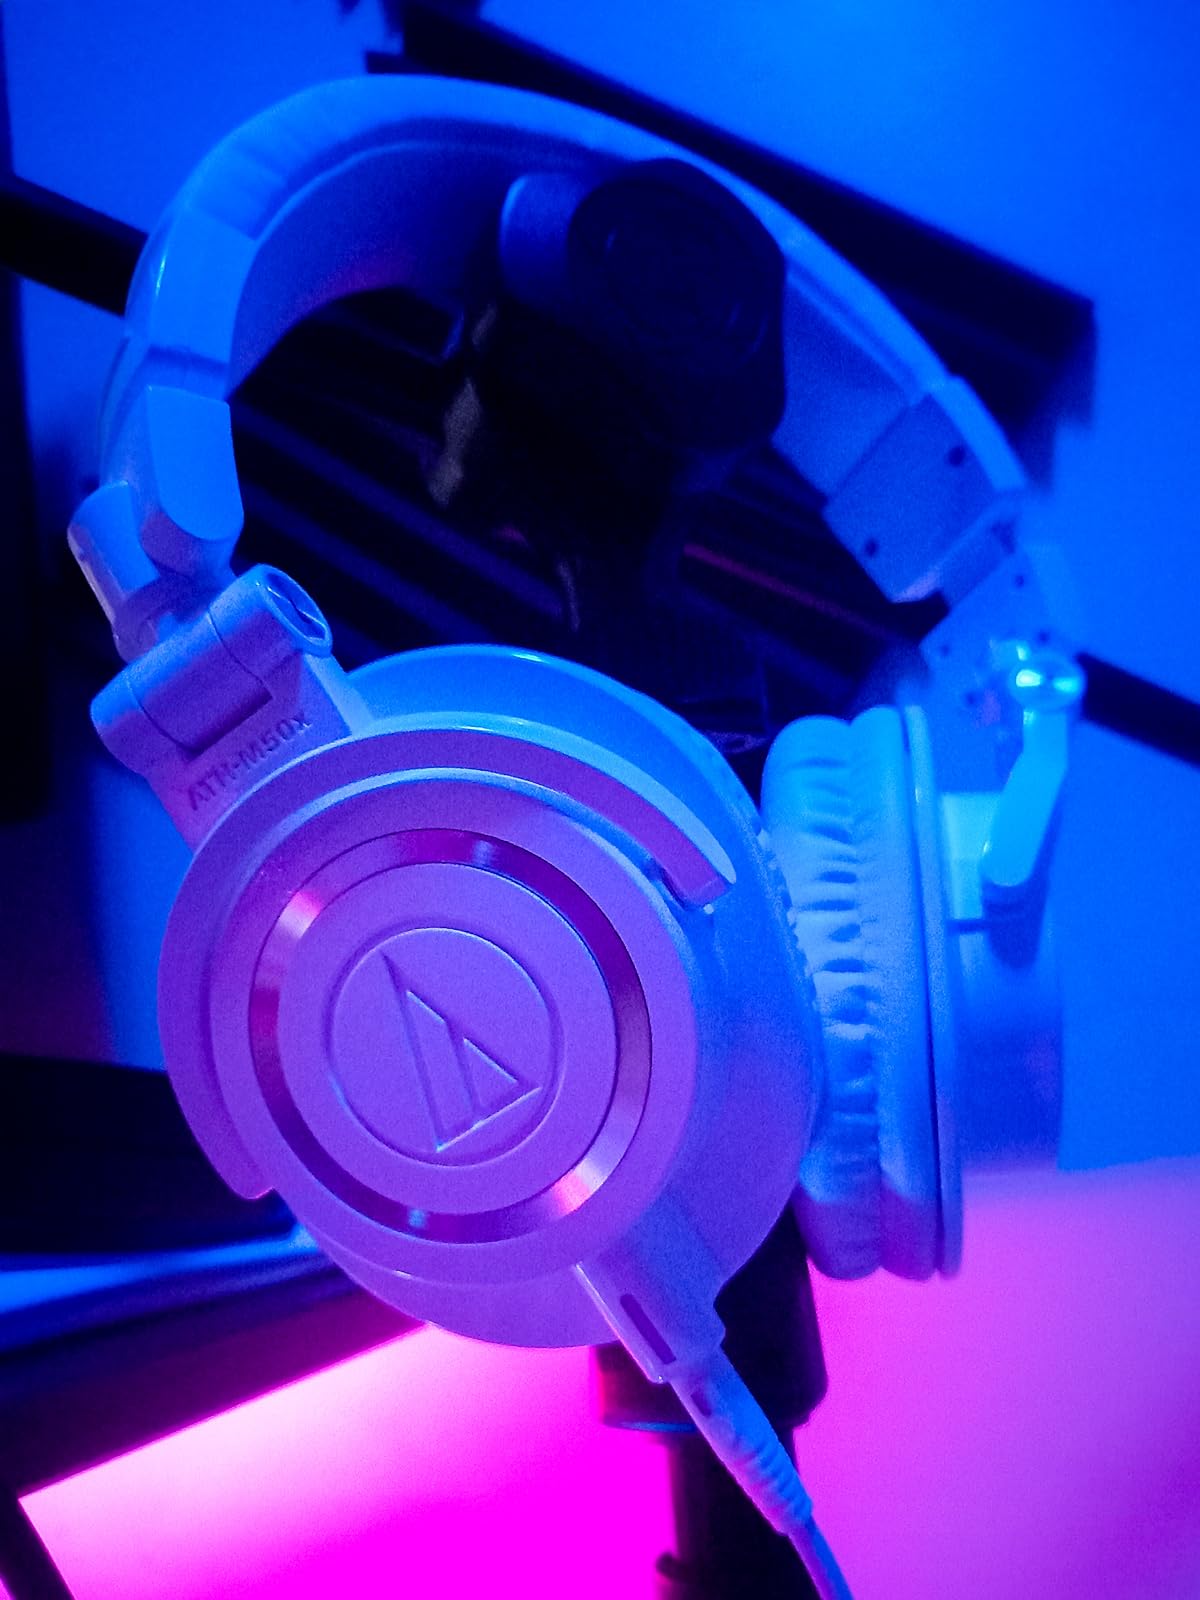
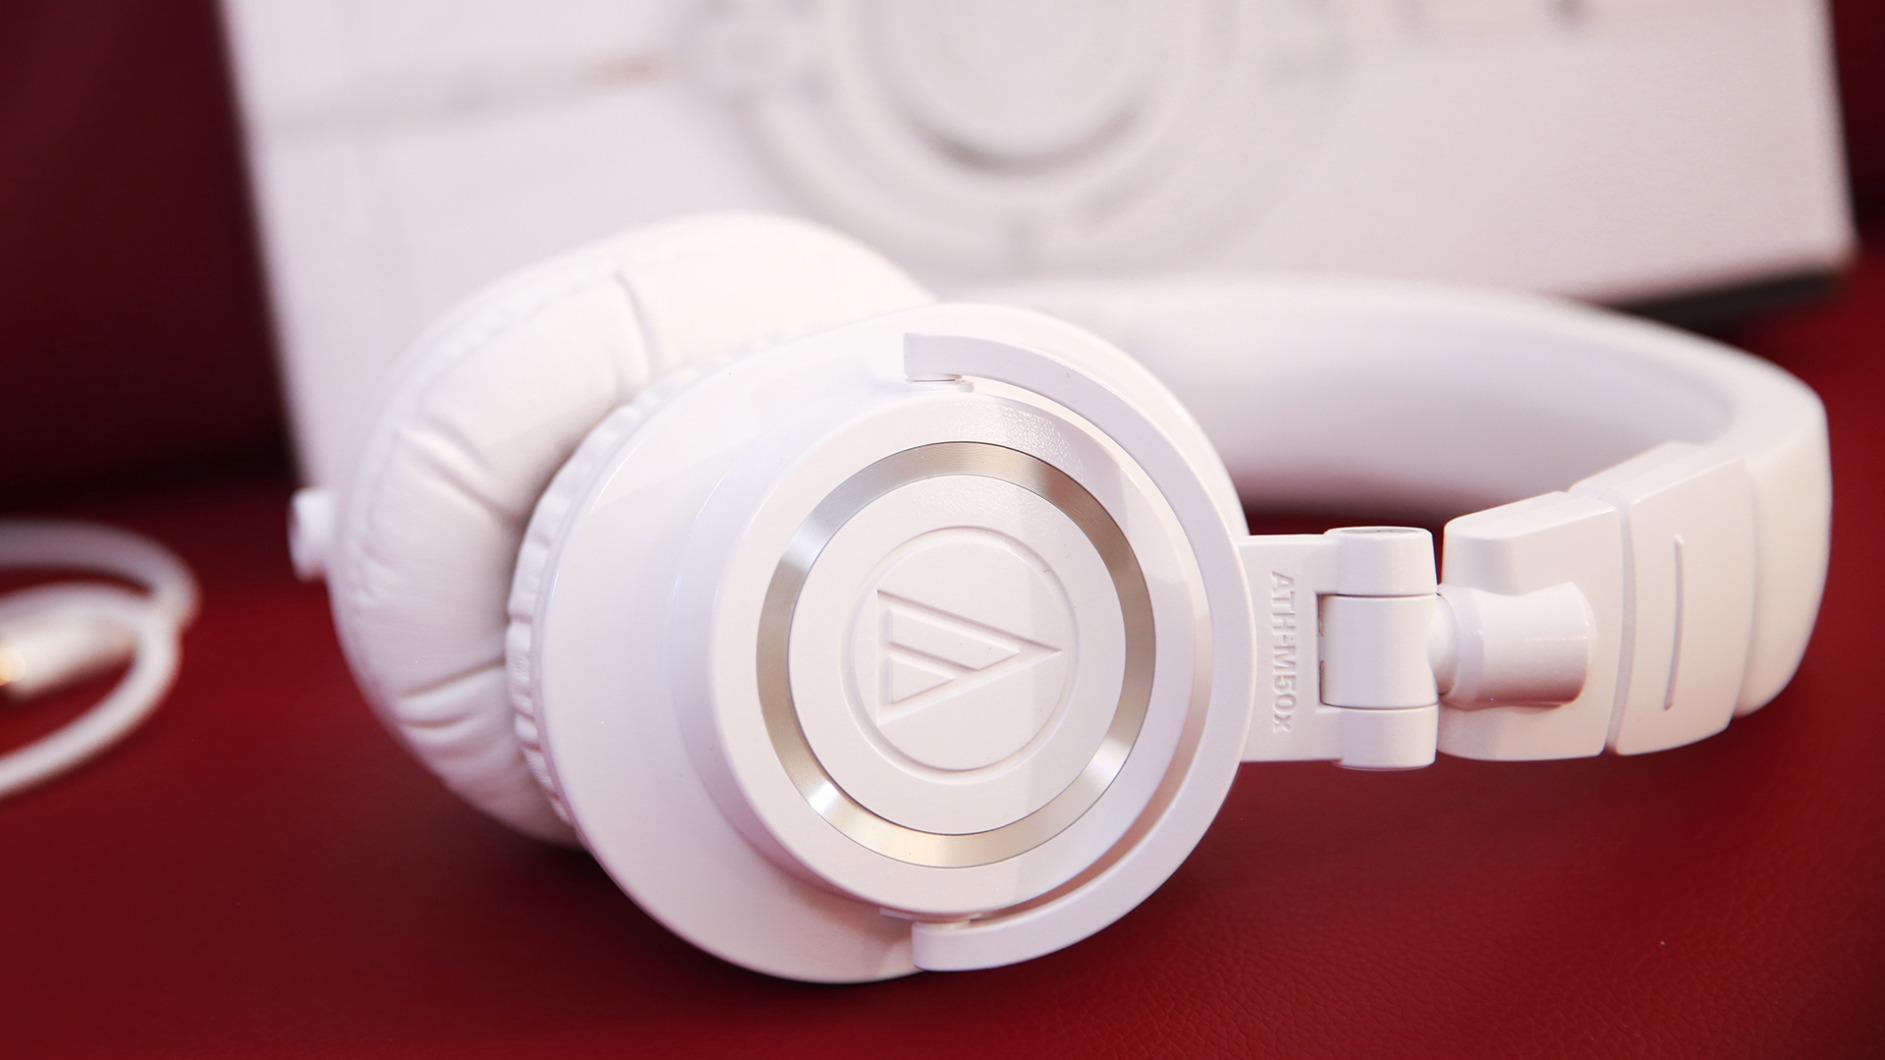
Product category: headphones
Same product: yes